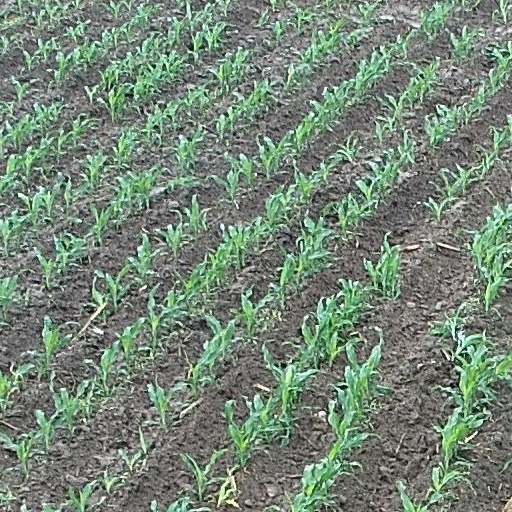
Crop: maize; corn